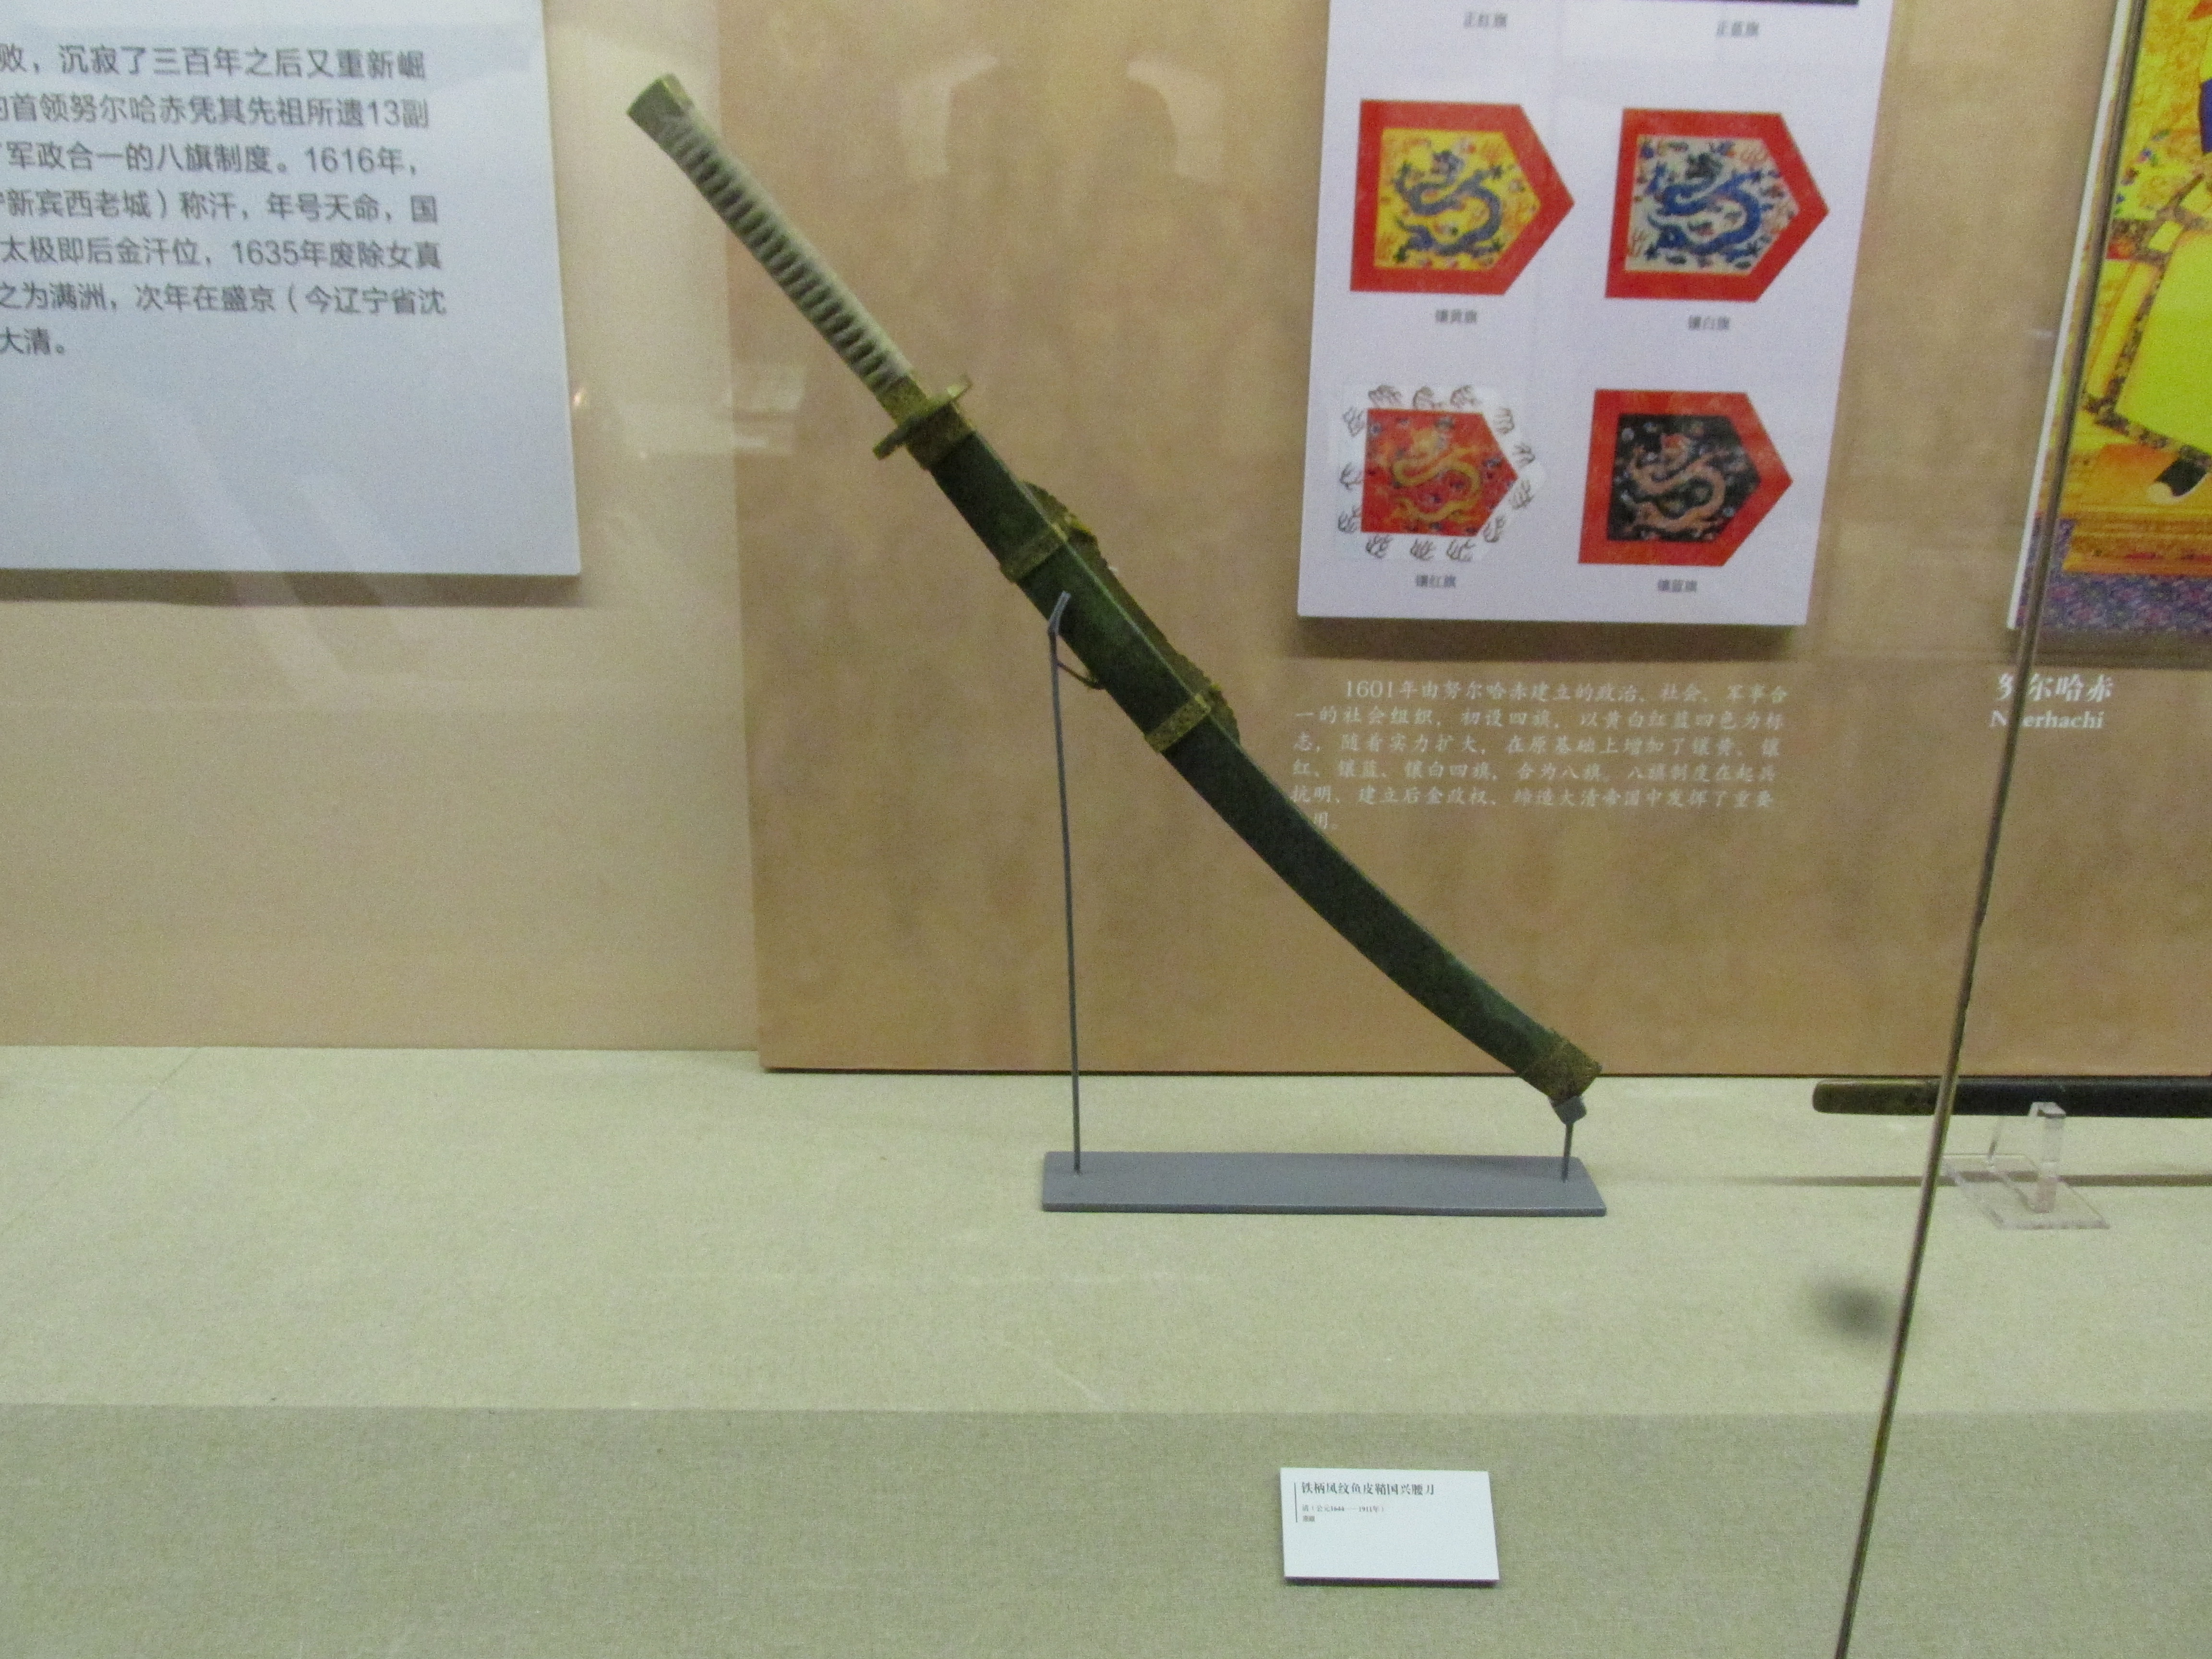
natural, woodwind instrument, flute, musical instrument, reed instrument, wind instrument, folk instrument